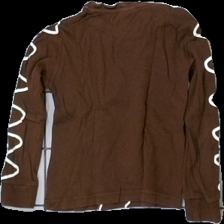
View: back
Type: Top
Category: Children
Brand: H&M
Colors: Brown, White
Material: 100% cotton
Pattern: Other
Cut: Regular
Size: 98
Season: Winter
Damage location: bottom left
Damage 2 location: bottom right
Damage 3 location: top center
Price range: <50
Recommended usage: Reuse
Description: brun långärmad tröja som ser ut som en pepparkaka
Comment: maskerad